Tangiwai

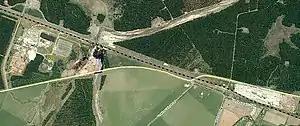
Tangiwai in 2011, showing pulp mill to west and timber mill and forest to the north of the railway

George Syme & Co ran a saw mill to cut totara, rimu, matai and kahikatea, linked to the station by a tramway from 1908 until 1930. The mill burnt down in 1926.